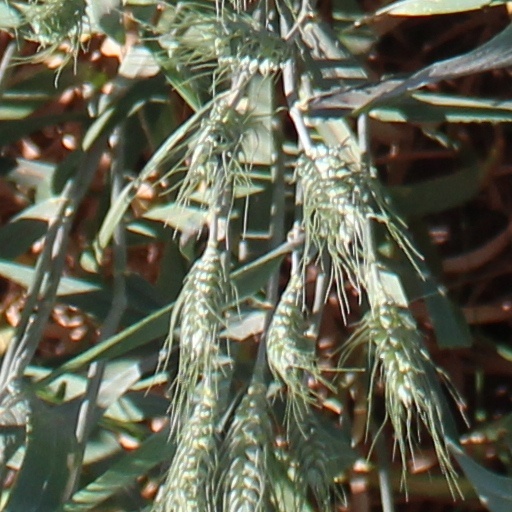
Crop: wheat